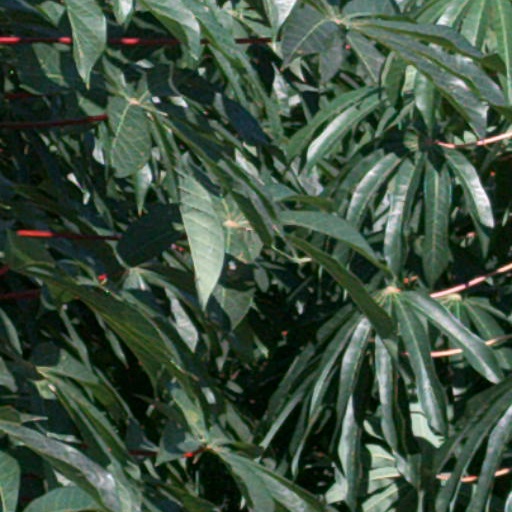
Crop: cassava